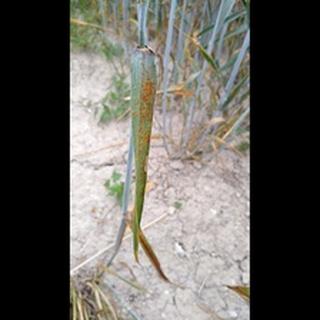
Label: wheat_brown_rust